Delaware Court

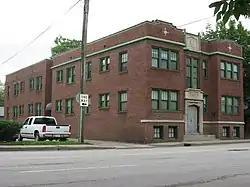
Delaware Court Apartments, May 2010

Delaware Court is a historic apartment building located at Indianapolis, Indiana. It was built in 1917, and is a two-story, E-shaped, Tudor Revival style red brick and grey limestone building on a raised basement. It features a flattened Tudor arched entrance, stepped gables and limestone plaques with heraldic escutcheons.